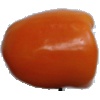
Label: orange_pepper